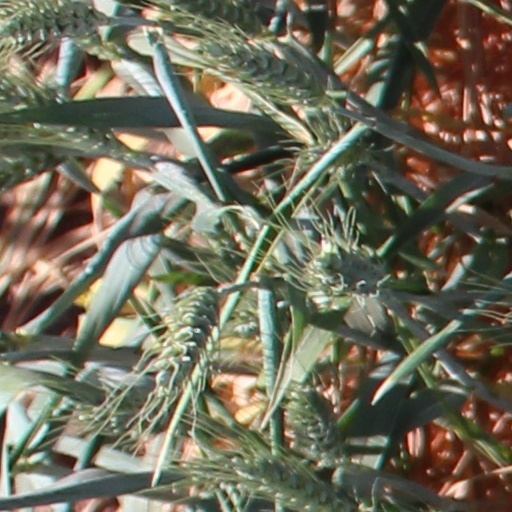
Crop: wheat